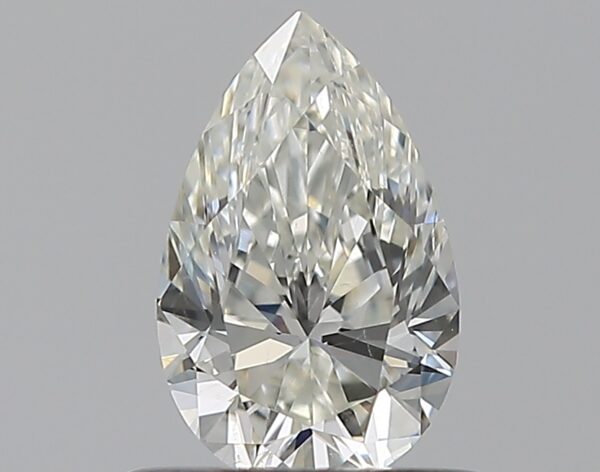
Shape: pear
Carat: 0.5
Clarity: SI1
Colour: J
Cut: EX
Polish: EX
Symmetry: VG
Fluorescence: ST
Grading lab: GIA
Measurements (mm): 6.89 x 4.36 x 2.74